Dagmar Cross

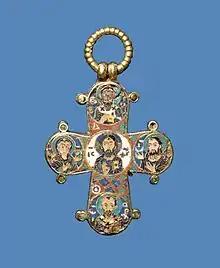
The rear side

The cross is made from gold and enamel, and measures approximately . One side of the cross depicts Christ on the cross, and on the other side, Christ as judge with Mary and John the Baptist, as well as the two Greek Orthodox saints Basil of Caesarea and John Chrysostom.